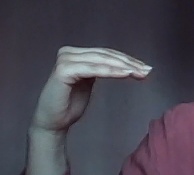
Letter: haa